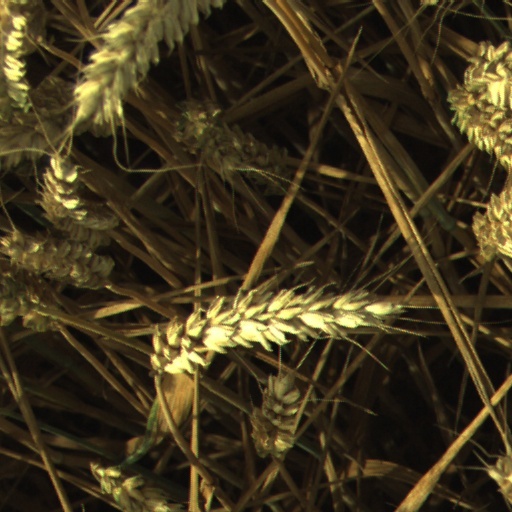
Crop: wheat